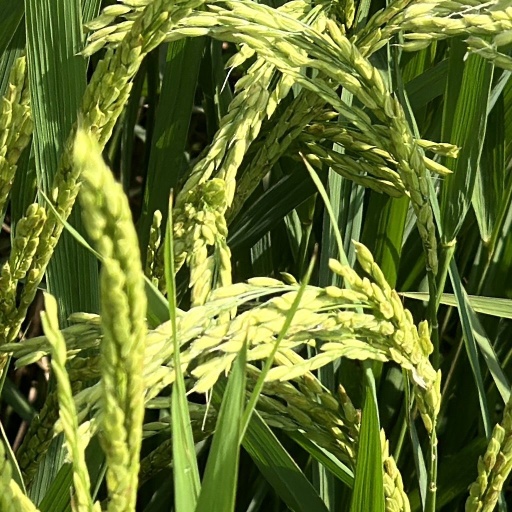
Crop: rice